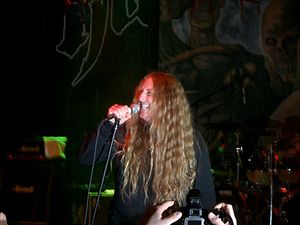
Obituary
Vokalisten John Tardy live
Obituary er et amerikansk dødsmetal-band, som blev dannet i 1984, under navnet Executioner i Tampa, Florida af John Tardy og Donald Tardy i en alder af 17 og 15 år. Da gruppen opdagede, at der allerede var et band fra Boston med dette navn, ændrede de i 1986 navn til Xecutioner. Under dette navn blev den den første officielle medlemsbesætning samlet, bestående af John Tardy, broren Donald Tardy, Trevor Peres, Allen West, og Daniel Tucker. Bandet udgav en demo der fangede pladeselskabet Roadrunner Records interesse, hvilket førte til en pladekontrakt. I 1988 ændrede de navn til Obituary, og udgav debutalbummet Slowly We Rot, som blev modtaget utrolig positivt i undergrunden, og skrevet ind i historien som en af dødsmetallens milepæle. Samme år blev Tucker afløst af den tidligere Hellwitch bassist Frank Watkins. De to følgende albums Cause of Death og The End Complete blev mødt med samme begejstring som det første, og ligeledes anset som indflydelsesrige dødsmetaludgivelser. Som mange andre dødsmetal-bands i midten af 1990'erne, oplevede Obituary også tilbagegang i pladesalget, men det lykkedes alligevel med World Demise, at bryde ind på nogle nationale hitlister.